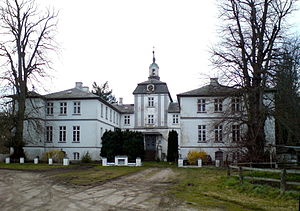
Schloss Rantzau (Rantzau) / Slottet Rantzau
Slottet Rantzau i foråret 2008
Schloss Rantzau er en herregård i det nordlige Tyskland, beliggende i Rantzau Kommune nord for Plön i Kreis Plön i landskabet Holstensk Schweiz, Slesvig-Holsten.